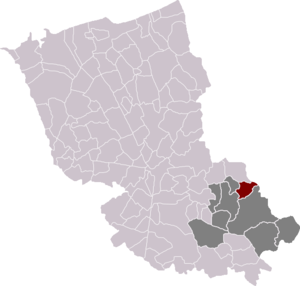
Saint-Jans-Cappel est une commune française, située dans le département du Nord en région Hauts-de-France.